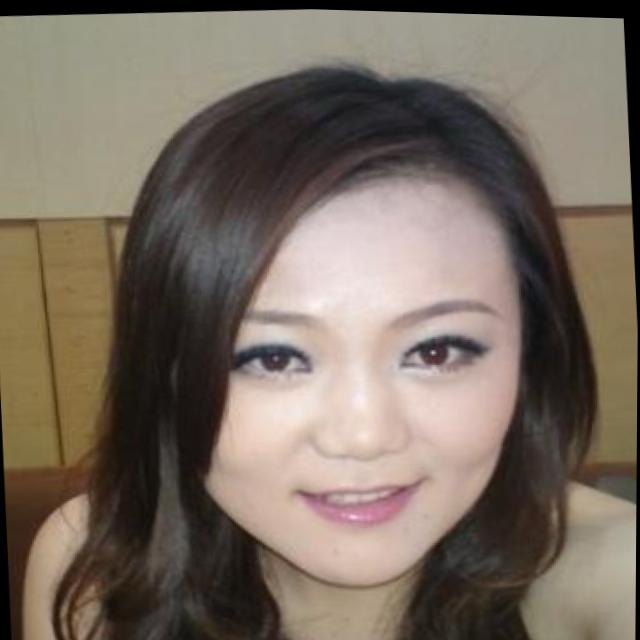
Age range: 21-44